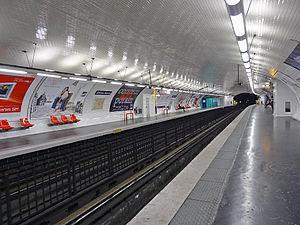
Station Étienne Marcel de la ligne 4 du métro de Paris, France.
Étienne Marcel est une station de la ligne 4 du métro de Paris, située à la limite des 1ᵉʳ et 2ᵉ arrondissements de Paris.